Turkish diaspora

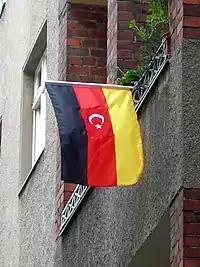
A popularized German-Turkish community flag.

The Turkish-Germans are the largest ethnic minority group in Germany and also the largest Turkish community in the Turkish diaspora.